Birdman of Alcatraz (film)

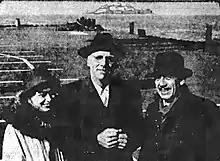
Burt Lancaster pictured with Martha Gaddis and Thomas E Gaddis during filming of Birdman of Alcatraz, February 1961

Gaddis was originally tested to play himself in the film, though experts suggested that the illusion is lost if someone plays themself and the role ultimately went to Edmond O'Brien. O'Brien studied the mannerisms of Gaddis to try and replicate them and even reluctantly smoked the same cigarillos, although hoped that his scenes would not take too long so that he would be able to stop smoking. Gaddis worked in capacity of technical advisor on the film and attended set every day. He emphasized that "the film won't gloss over the facts of Stroud's criminal history", hoping that the film would get him released from prison, as the book got him transferred from Alcatraz prison.